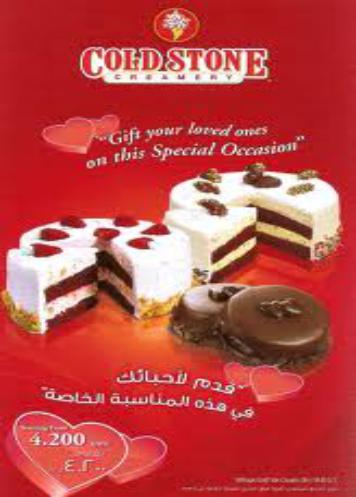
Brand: Cold Stone Creamery
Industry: Food